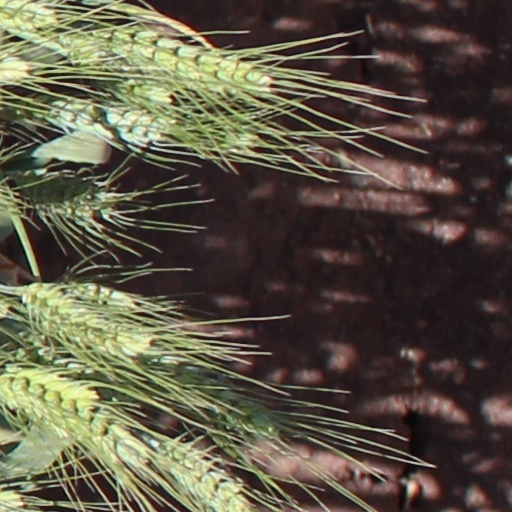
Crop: wheat